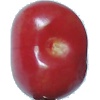
Label: Cherry 2